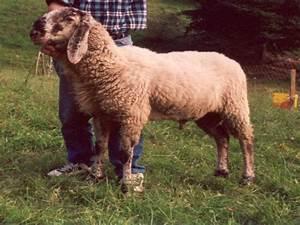
sheep